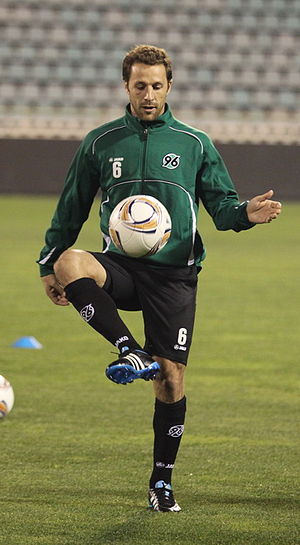
Steve Cherundolo
Steven Emil "Steve" Cherundolo er en tidligere amerikansk fodboldspiller samt nuværende træner, der har tilbragt hele sin seniorkarriere, startende i 1999 samt sluttende i 2014, som højre back hos den tyske Bundesliga-klub Hannover 96. Han har spillet over 368 betydende kampe for klubben, som han også var viceanfører for.